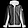
Label: Coat